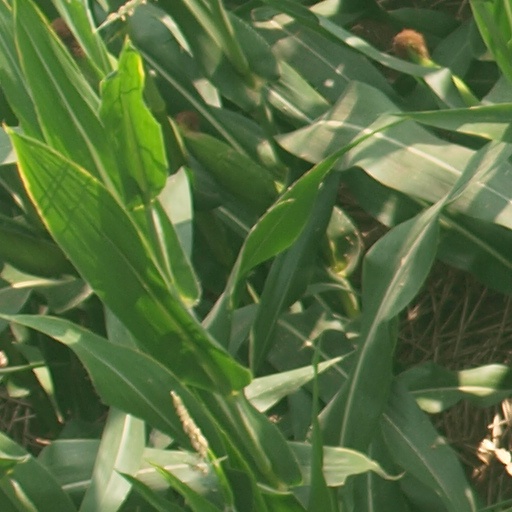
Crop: maize; corn